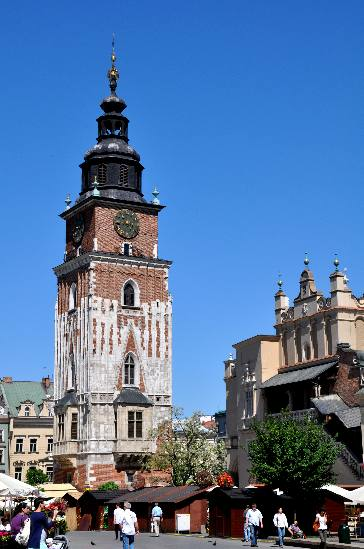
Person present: No